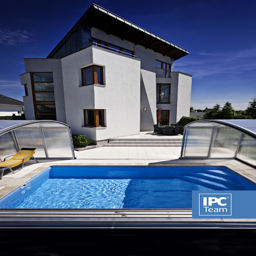
pool with enclosure next to a house